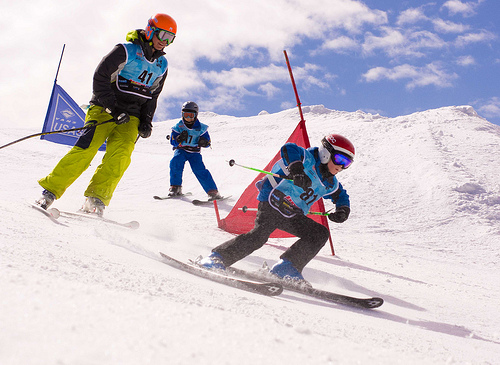
question: 人は何人いますか。
answer: 三人です。

question: 黒いヘルメットはいくつありますか。
answer: ひとつです。

question: 旗のついたポールはいくつありますか。
answer: ふたつです。

question: いつの写真ですか。
answer: 昼間です。

question: どこの写真ですか。
answer: スキー場です。

question: 人は何をはいていますか。
answer: スキーをはいています。

question: ゼッケンの色は何色ですか。
answer: 青です。

question: ゴーグルはいくつありますか。
answer: 三つです。